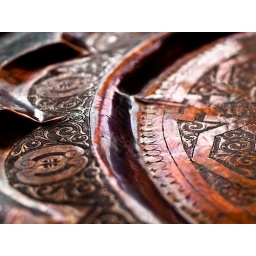
The top of the table in the lounge is a large copper tray with what I think is a Moorish design